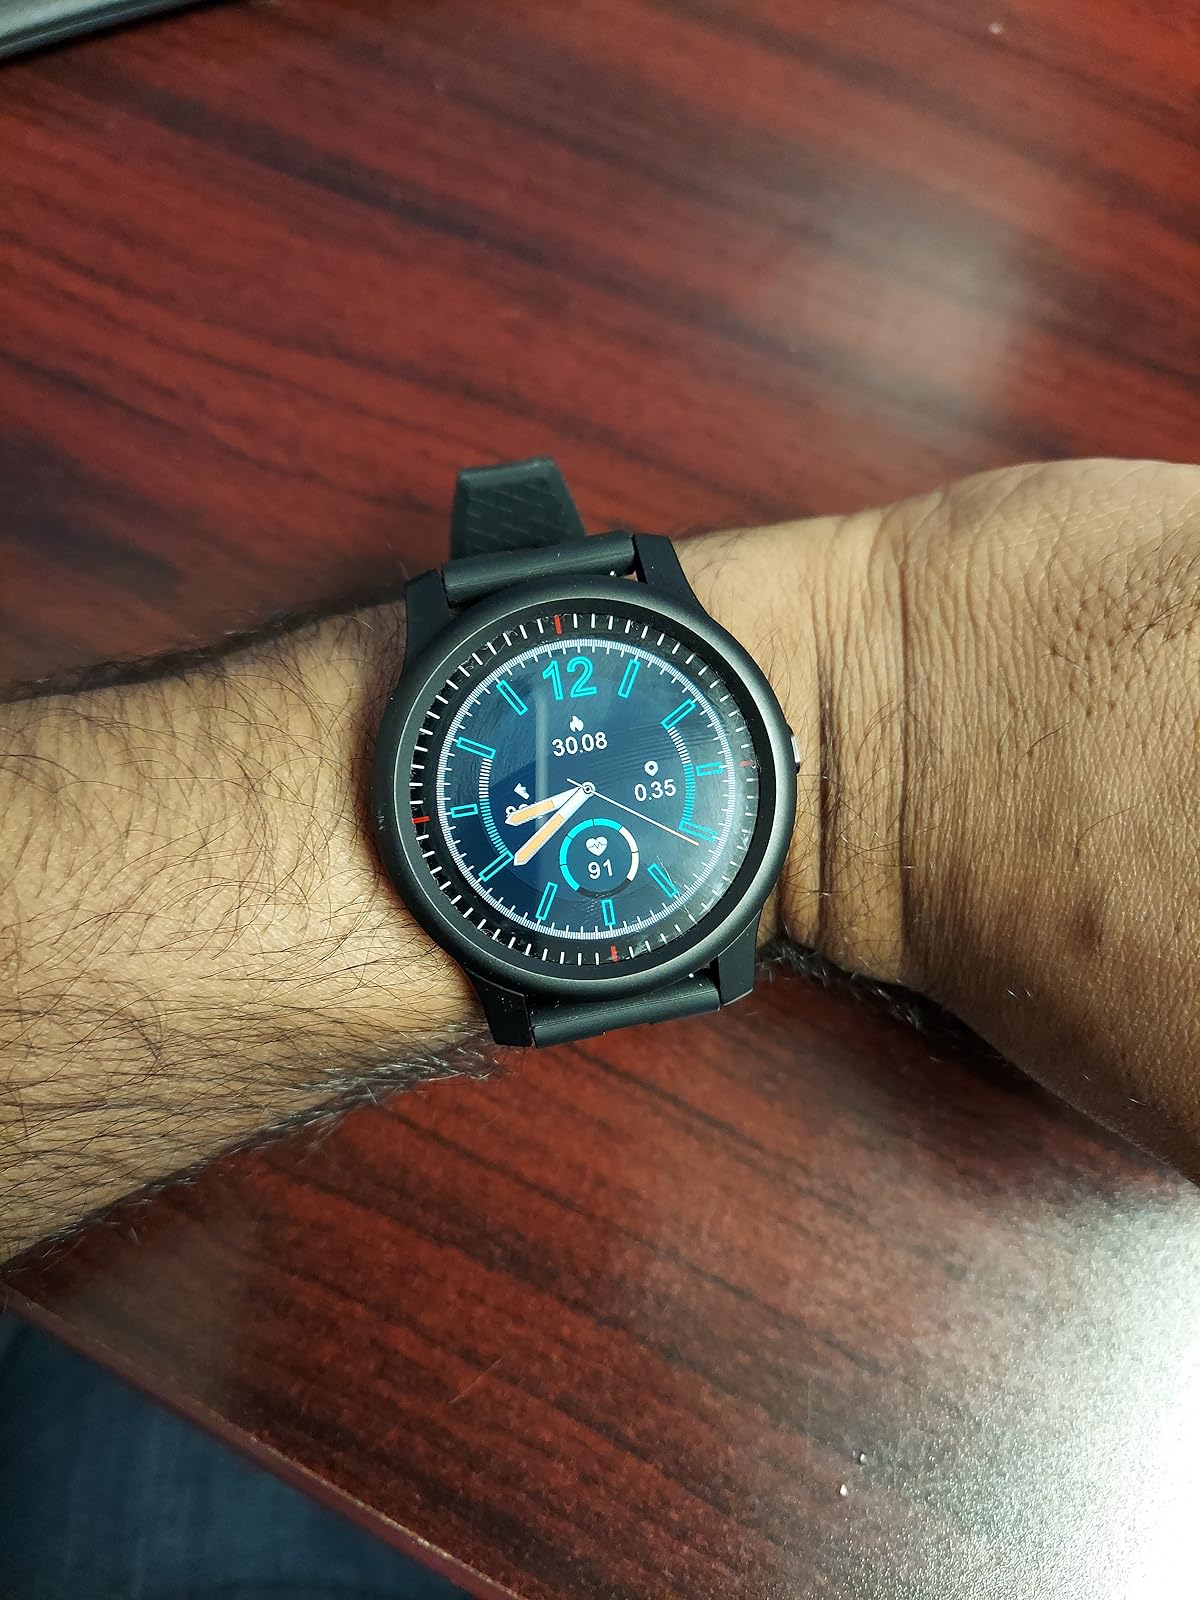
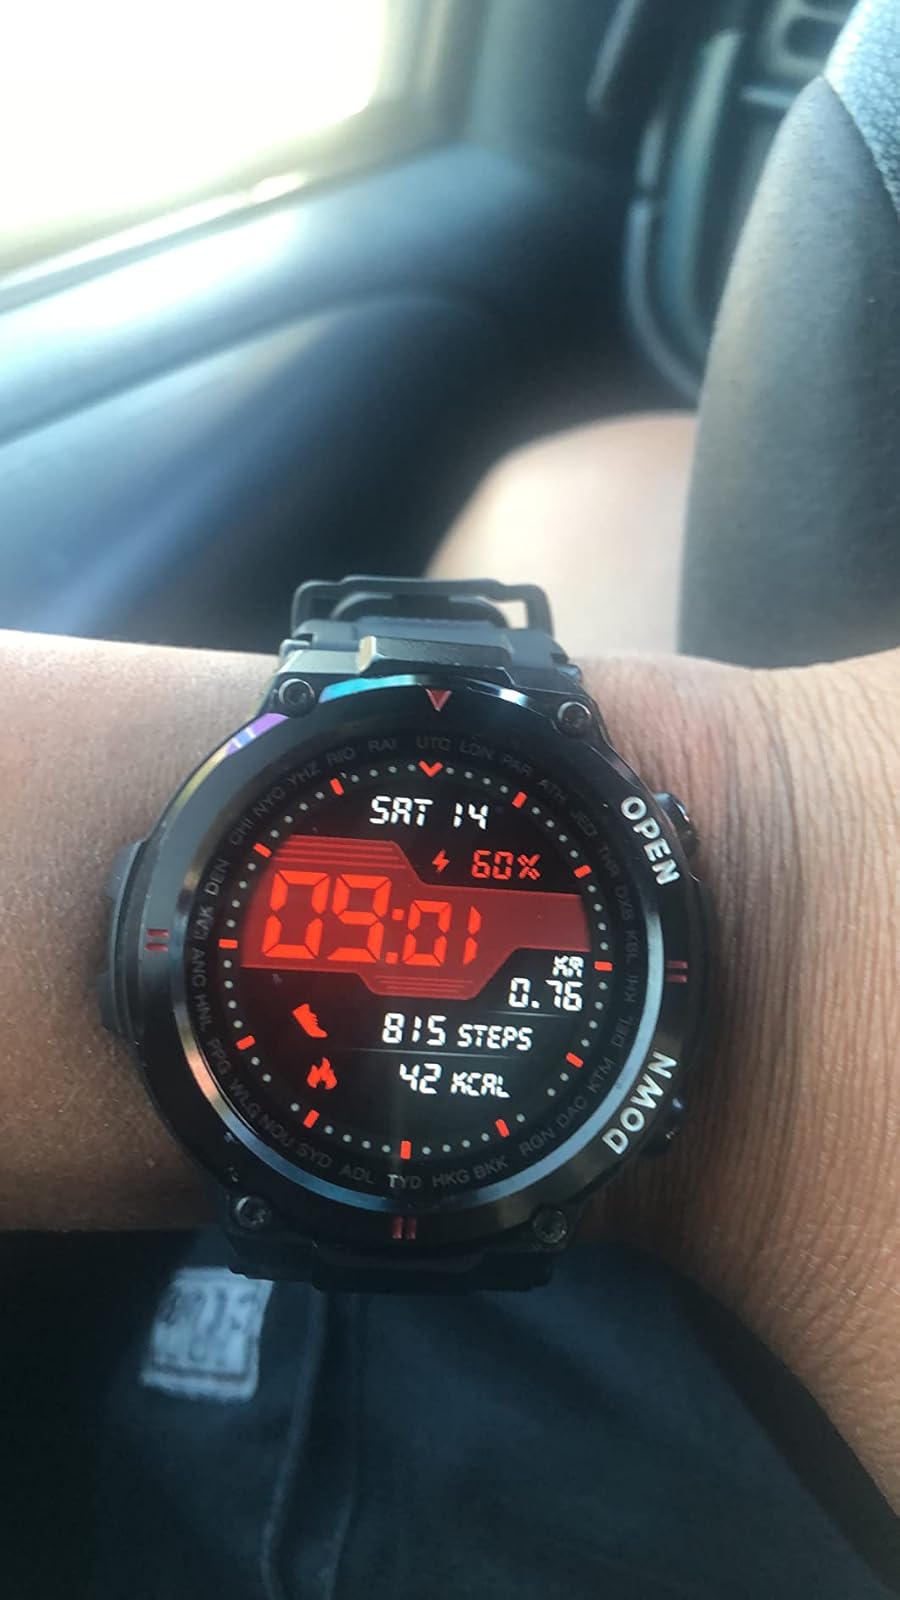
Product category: smartwatch
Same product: no